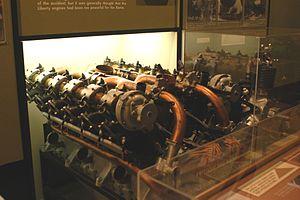
Le Nobile T.34 Roma est un dirigeable semi-rigide, conçu par l'ingénieur aéronautique italien Umberto Nobile ingénieur de génie et pionnier des dirigeables italiens. Construit en collaboration avec d'autres ingénieurs italiens spécialistes, Celestino Usuelli, Eugenio Prassone et Gaetano Crocco, l'aéronef fut fabriqué en Italie par la société SCA de Rome.